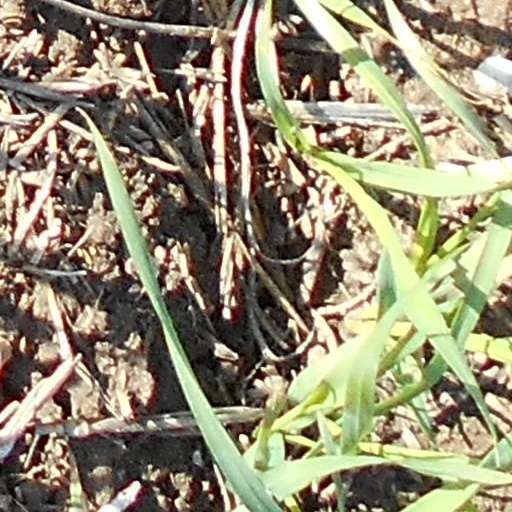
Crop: wheat